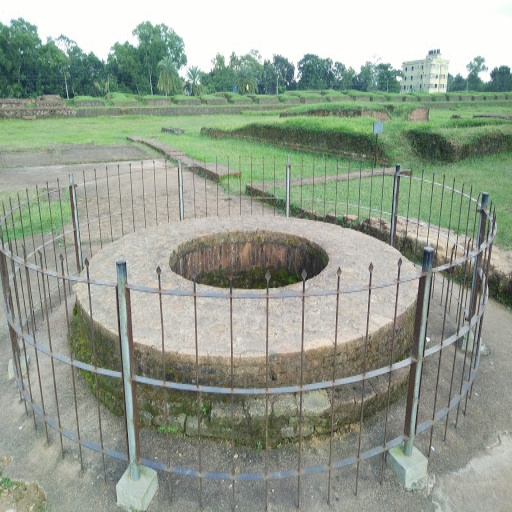
itakhola